Lillian Forrester

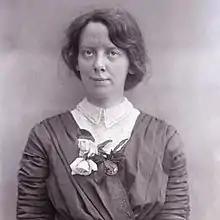
by Linley Blathwayt

Lillian Forrester ( Williamson; 1879–1916) was a British suffragette who led an attack on paintings at Manchester Art Gallery.